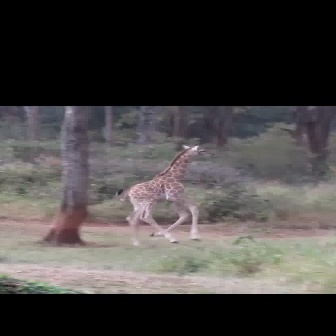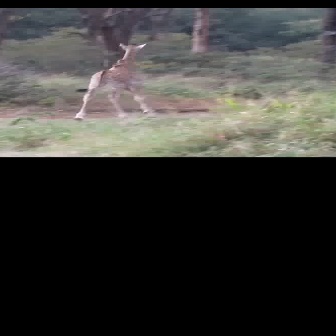
  Please identify the target specified by the bounding box [113,143,218,248] in the first image and locate it in the second image. Return the coordinates in [x_min,y_min,x_max,y_max] format.
Answer: [71,41,152,123]